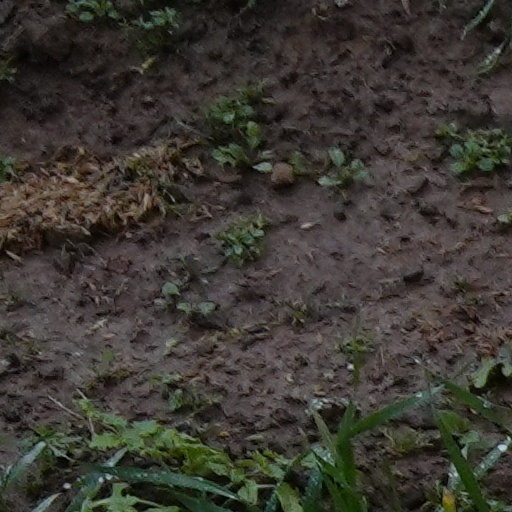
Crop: wheat